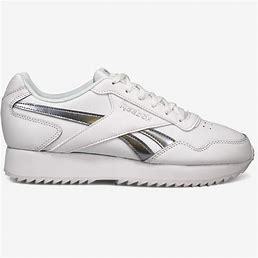
Brand: Reebok
Model: Royal Glide